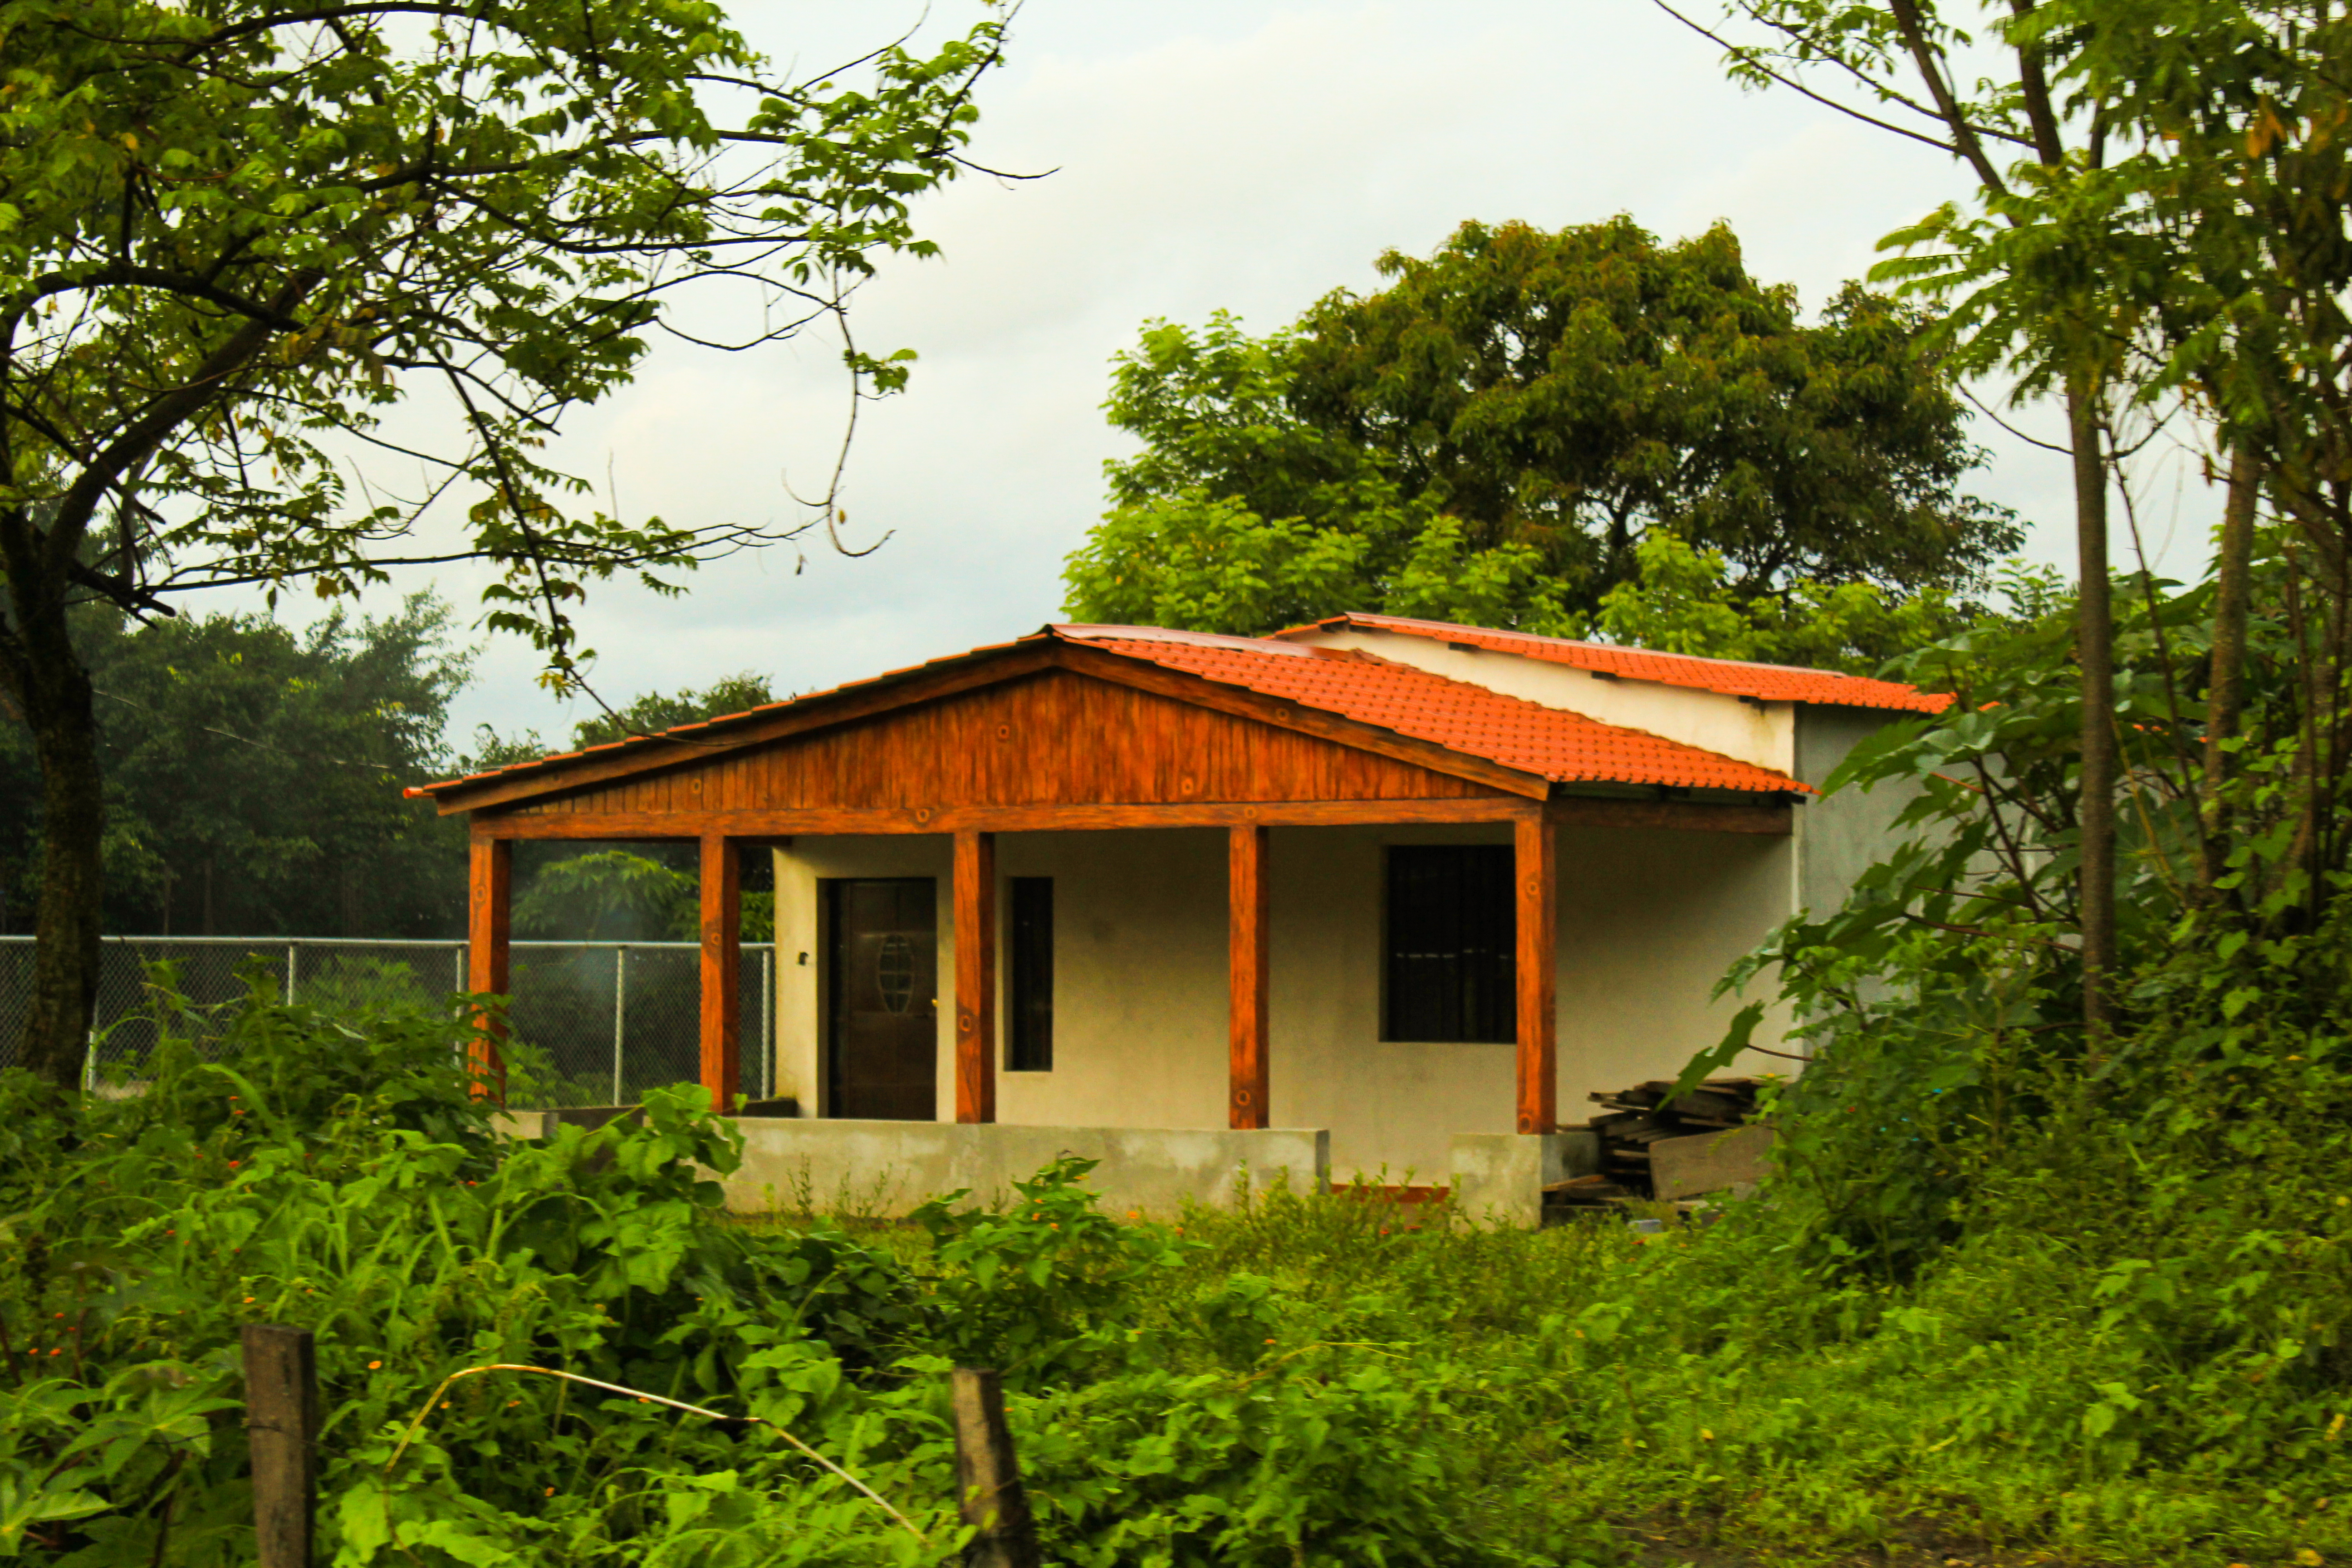
traditions, guatemala, property, house, cottage, rural area, real estate, tree, hut, home, plant, shack, jungle, farmhouse, landscape, estate, land lot, plantation, eco hotel, roof, facade, grass, hacienda